A8 (Croatia)

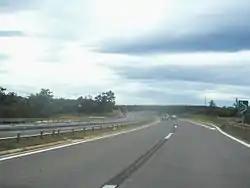
Much of the route has lay-bys instead of emergency lanes

Traffic levels are regularly determined and reported by BINA Istra, operator of the motorway, and published by Hrvatske ceste. In 2010 the traffic volume was only measured in two sections: in the Učka Tunnel and between Lupoglav and Cerovlje. In 2011, traffic counting was started in each section of the A8 between Kanfanar interchange and the Učka Tunnel using the toll ticket counts. As of June 2012, only the figures for 2011 have been published. The largest volume was recorded in the Učka Tunnel; it represents the only high-performance link between Istria and the rest of the Croatian motorway network.